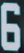
Number: 6